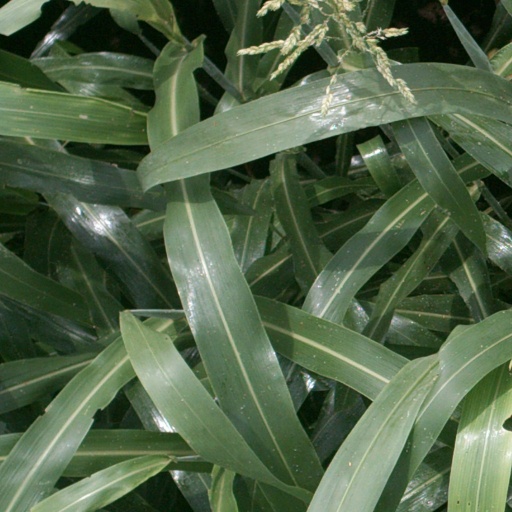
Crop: sorghum